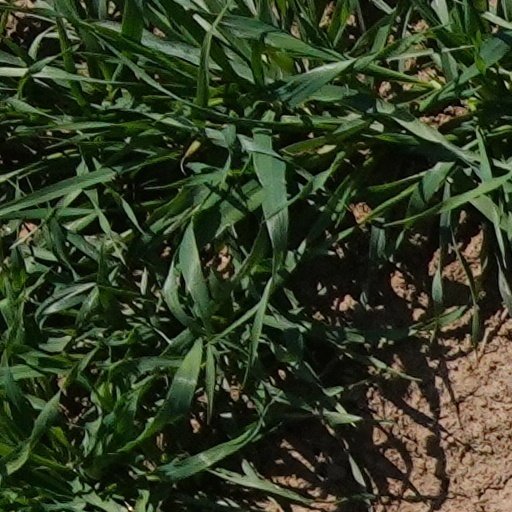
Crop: wheat